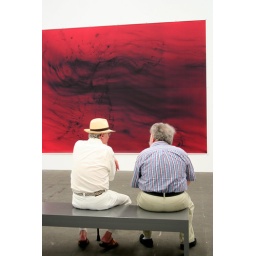
a man in a hat and a man in stripey shirt discussing a painting in Berlin